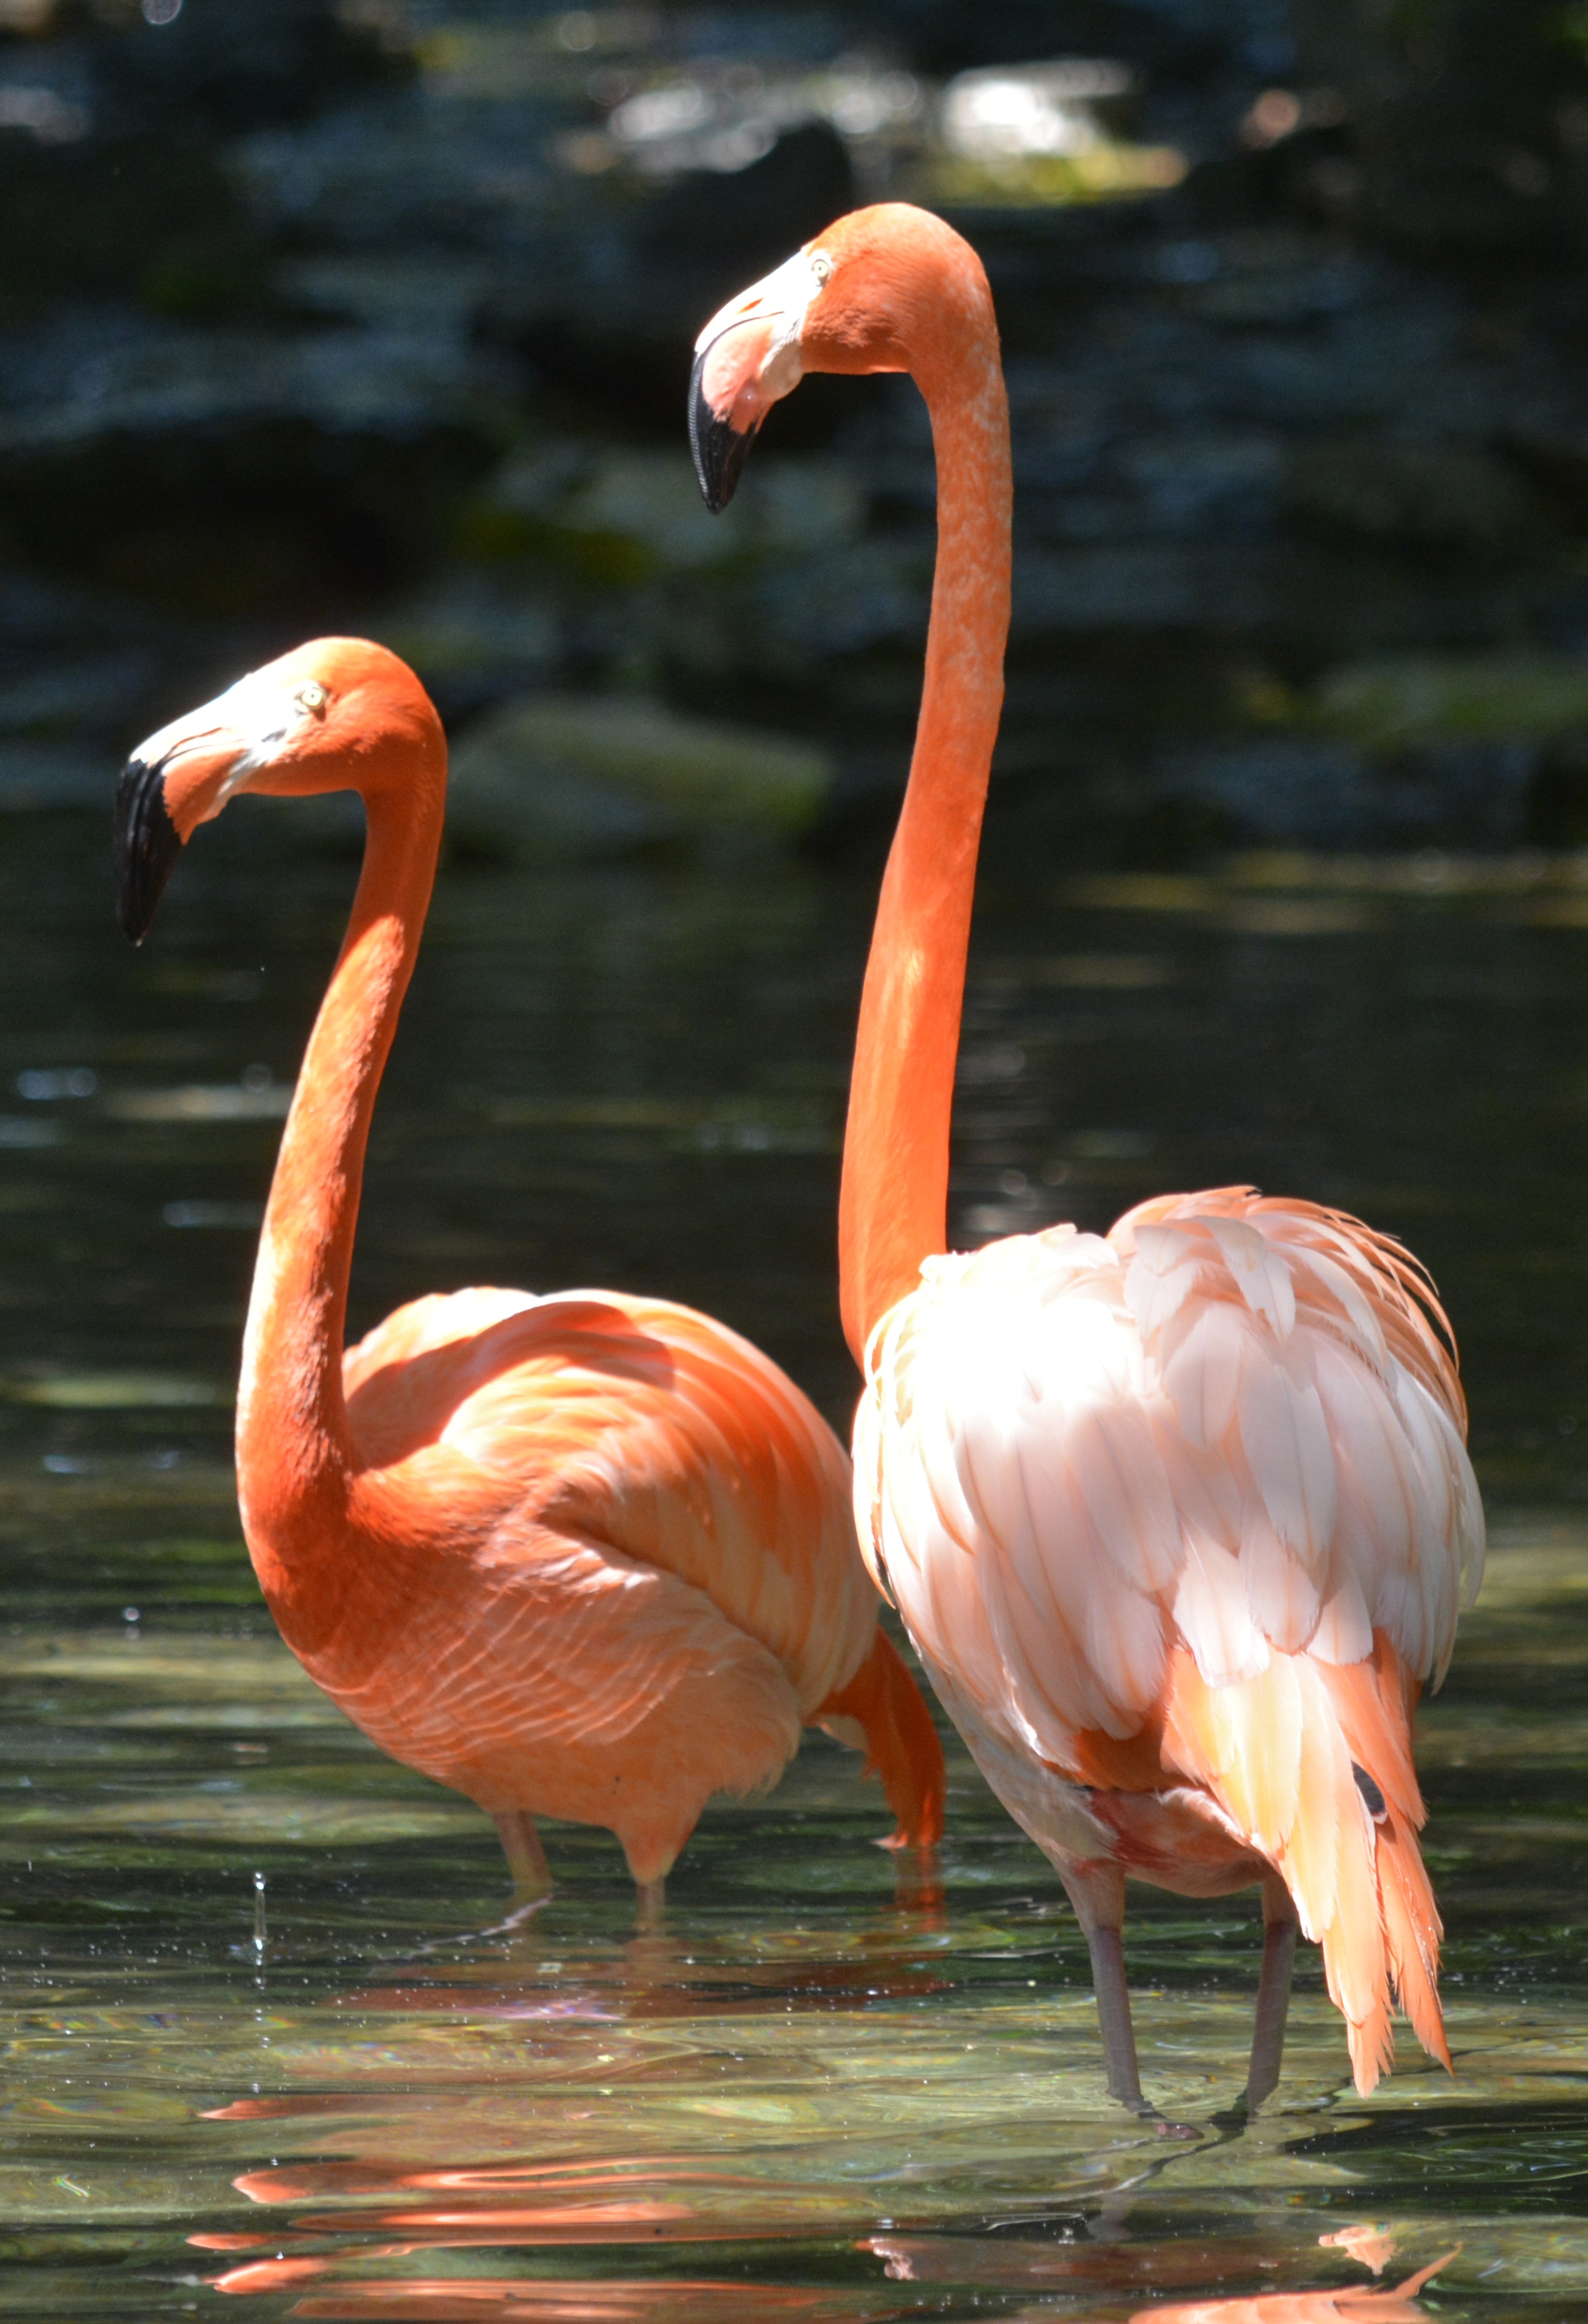
bird, wildlife, beak, fauna, birds, flamingo, vertebrate, water bird, pink flamingo, philadelphia zoo